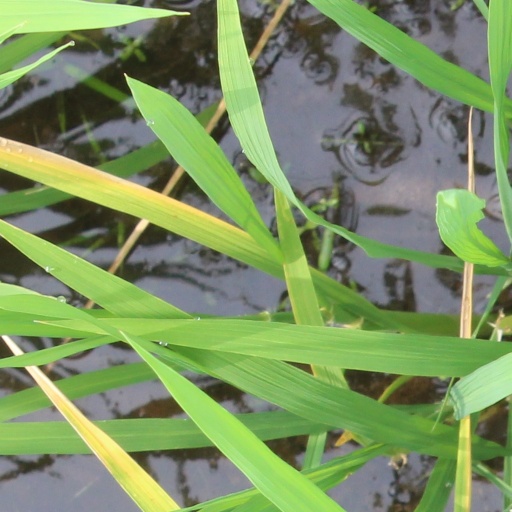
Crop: rice